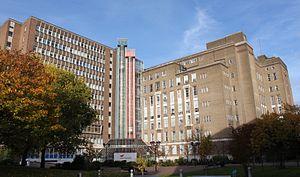
L'université Aston est une université anglaise dont le campus se situe au centre-ville de Birmingham, spécialisée en commerce, sciences et technologies. Le bâtiment principal de l'université est réputé pour être l'une des plus grandes constructions en briques d'Europe.